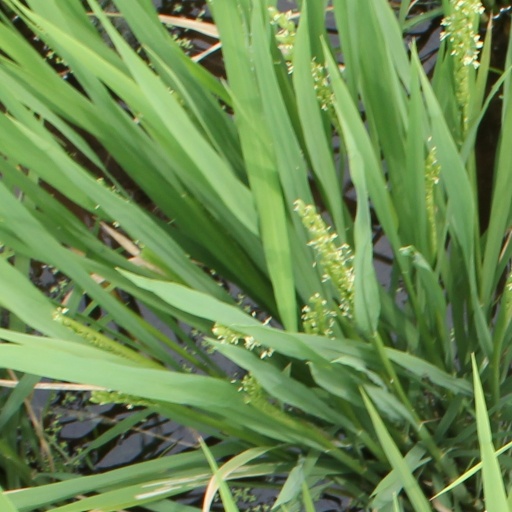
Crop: rice